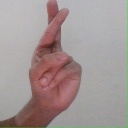
अक्षर: र